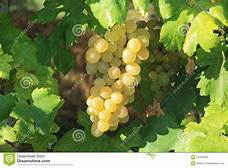
Label: Grapes